Joseph W. Buckwalter

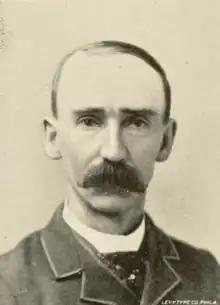
Buckwalter in a 1895 publication

Joseph Warren Buckwalter (February 22, 1850 – May 3, 1911) was an American politician from Pennsylvania. He served as a member of the Pennsylvania House of Representatives, representing Perry County from 1893 to 1896.